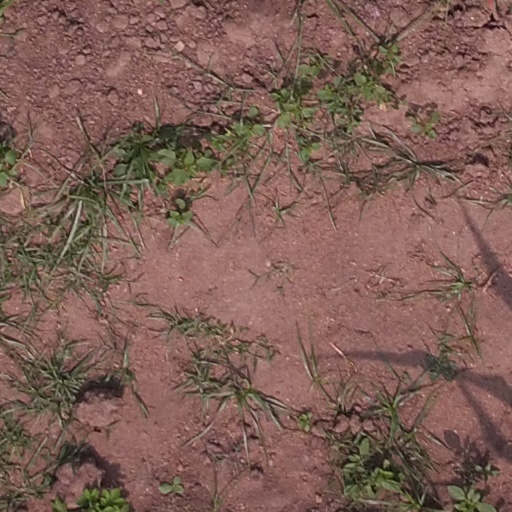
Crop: maize; corn